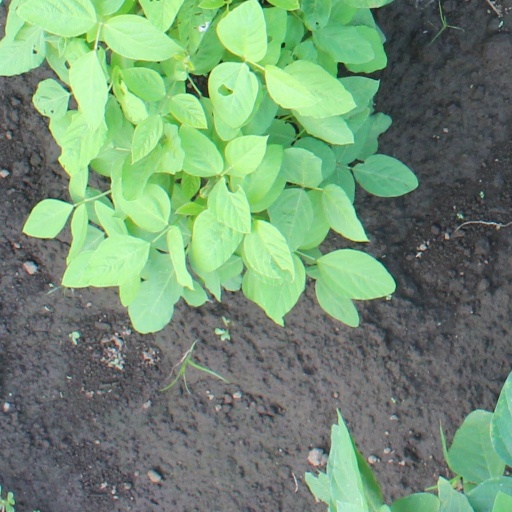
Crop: soybean